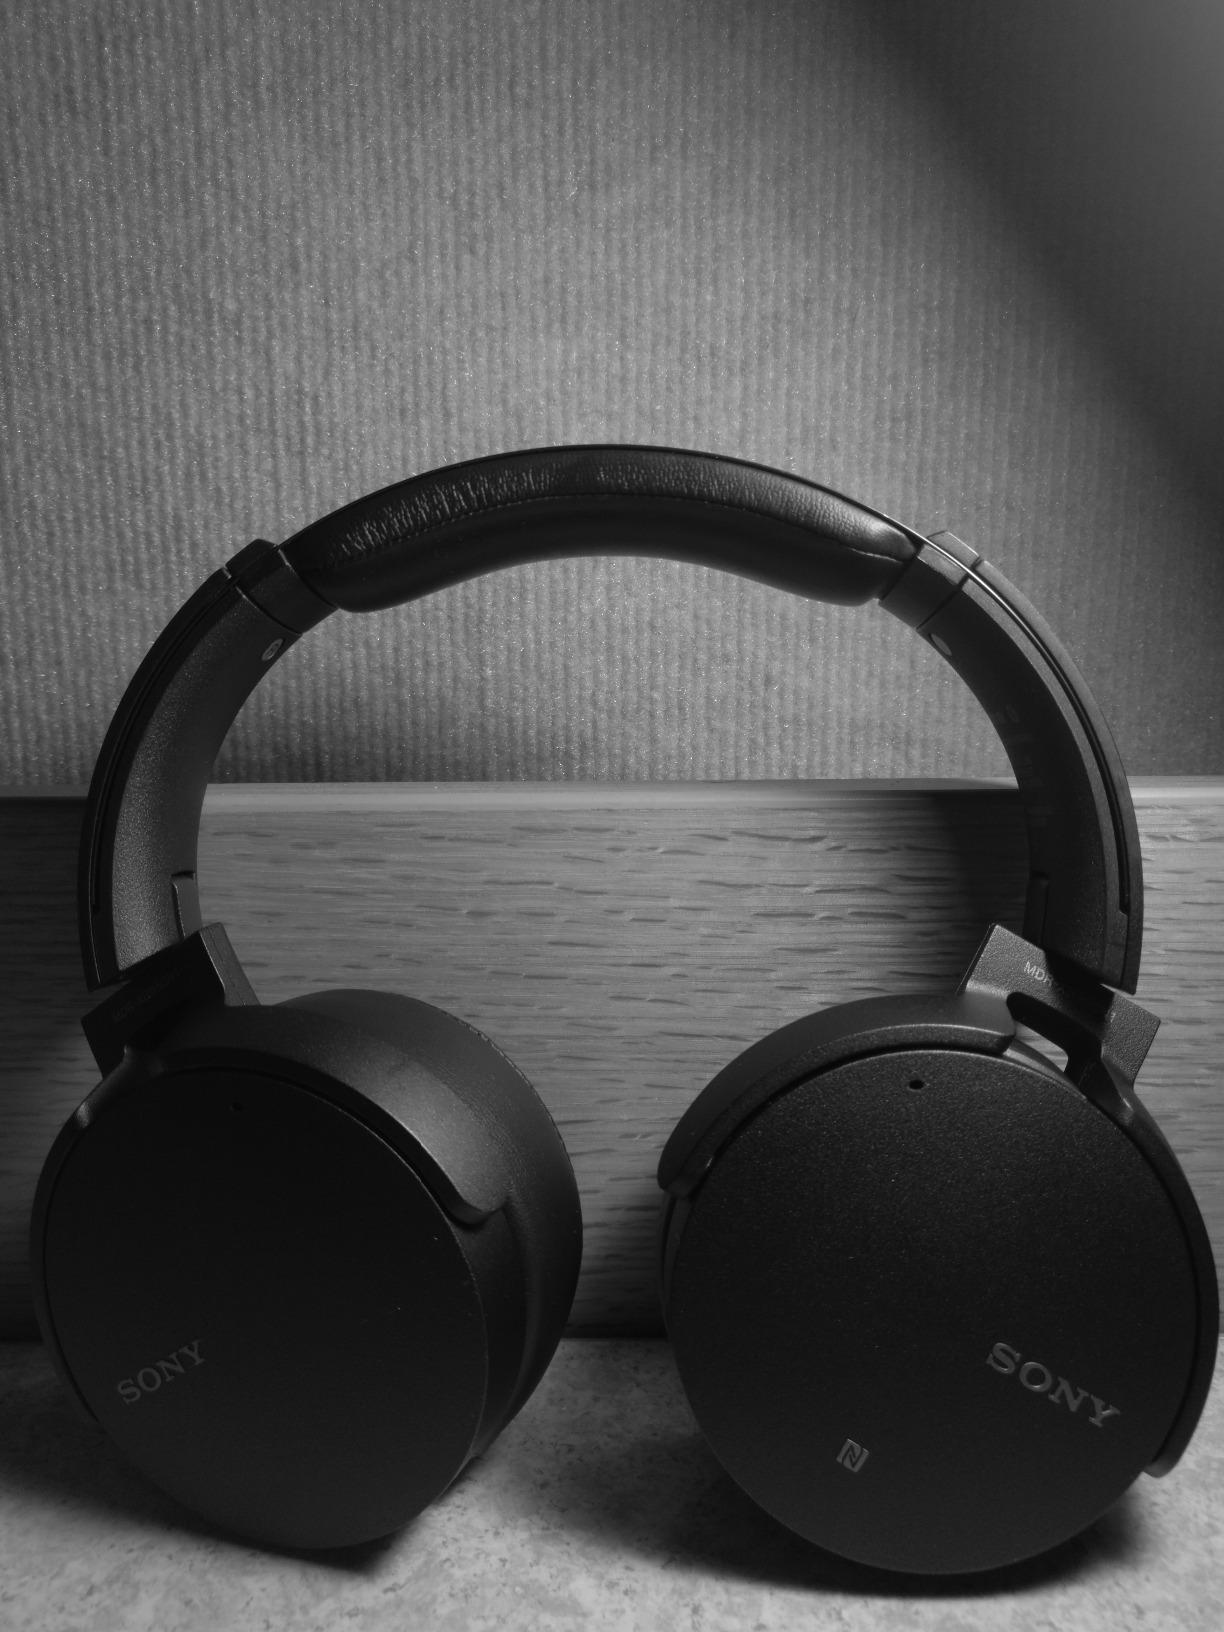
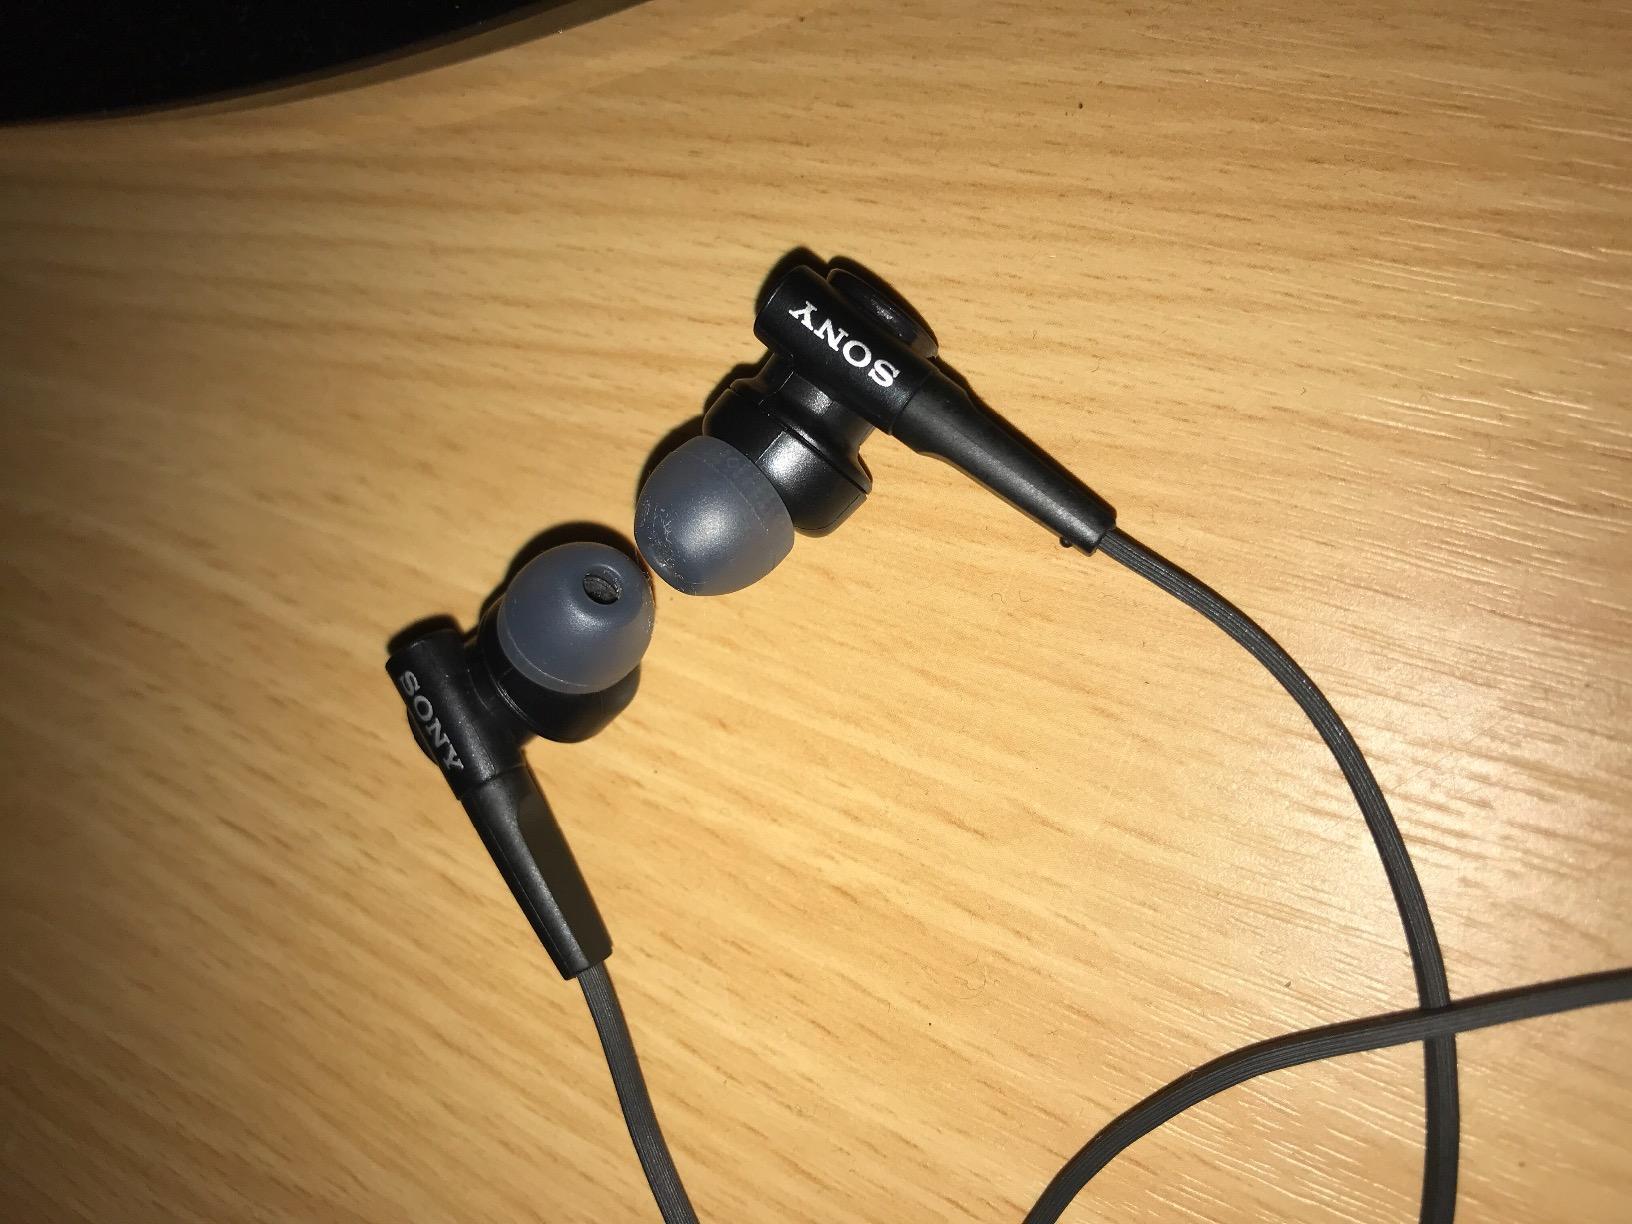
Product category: headphones
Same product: no